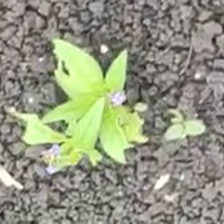
Weed species: Lamber_Quarter_plant(Chenopodium )